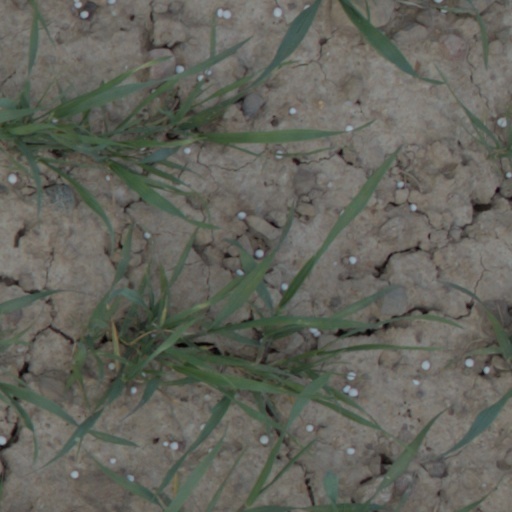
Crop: wheat